Trinidad and Tobago at the Olympics

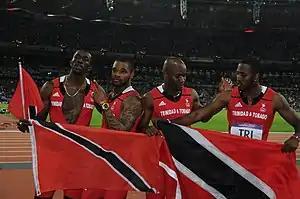
Trinidad and Tobago won bronze in the Men's 4x400 relay at the 2012 London Olympics

Trinidad and Tobago first participated in the Summer Olympic Games in 1948, before they attained their independence from Great Britain. Despite being a small nation in the Caribbean, Trinidad and Tobago has been able to place themselves firmly in international sports. In 1946, Sir Lennox O’Reilly organized the nation’s first Olympic committee. Trinidad and Tobago have participated in sixteen Summer Olympiads and four Winter Olympics (as well as five Summer Paralympics).